Garcinia gummi-gutta

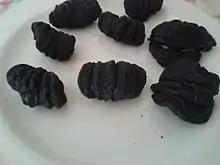
When the fruit is sun dried for several days, it becomes black with a shrivelled body

"Garcinia gummi-gutta" is used in cooking, including in the preparation of curries to add a sour flavor. The fruit rind and extracts of "Garcinia" species are used in many traditional recipes used in food preparation in Southeast Asian countries. In the Indian Ayurvedic medicine, "sour" flavors are said to activate digestion. The extract and rind of "G. gummi-gutta" is a curry condiment in India. It is an essential souring ingredient in the southern Thai variant of "kaeng som", a sour curry.